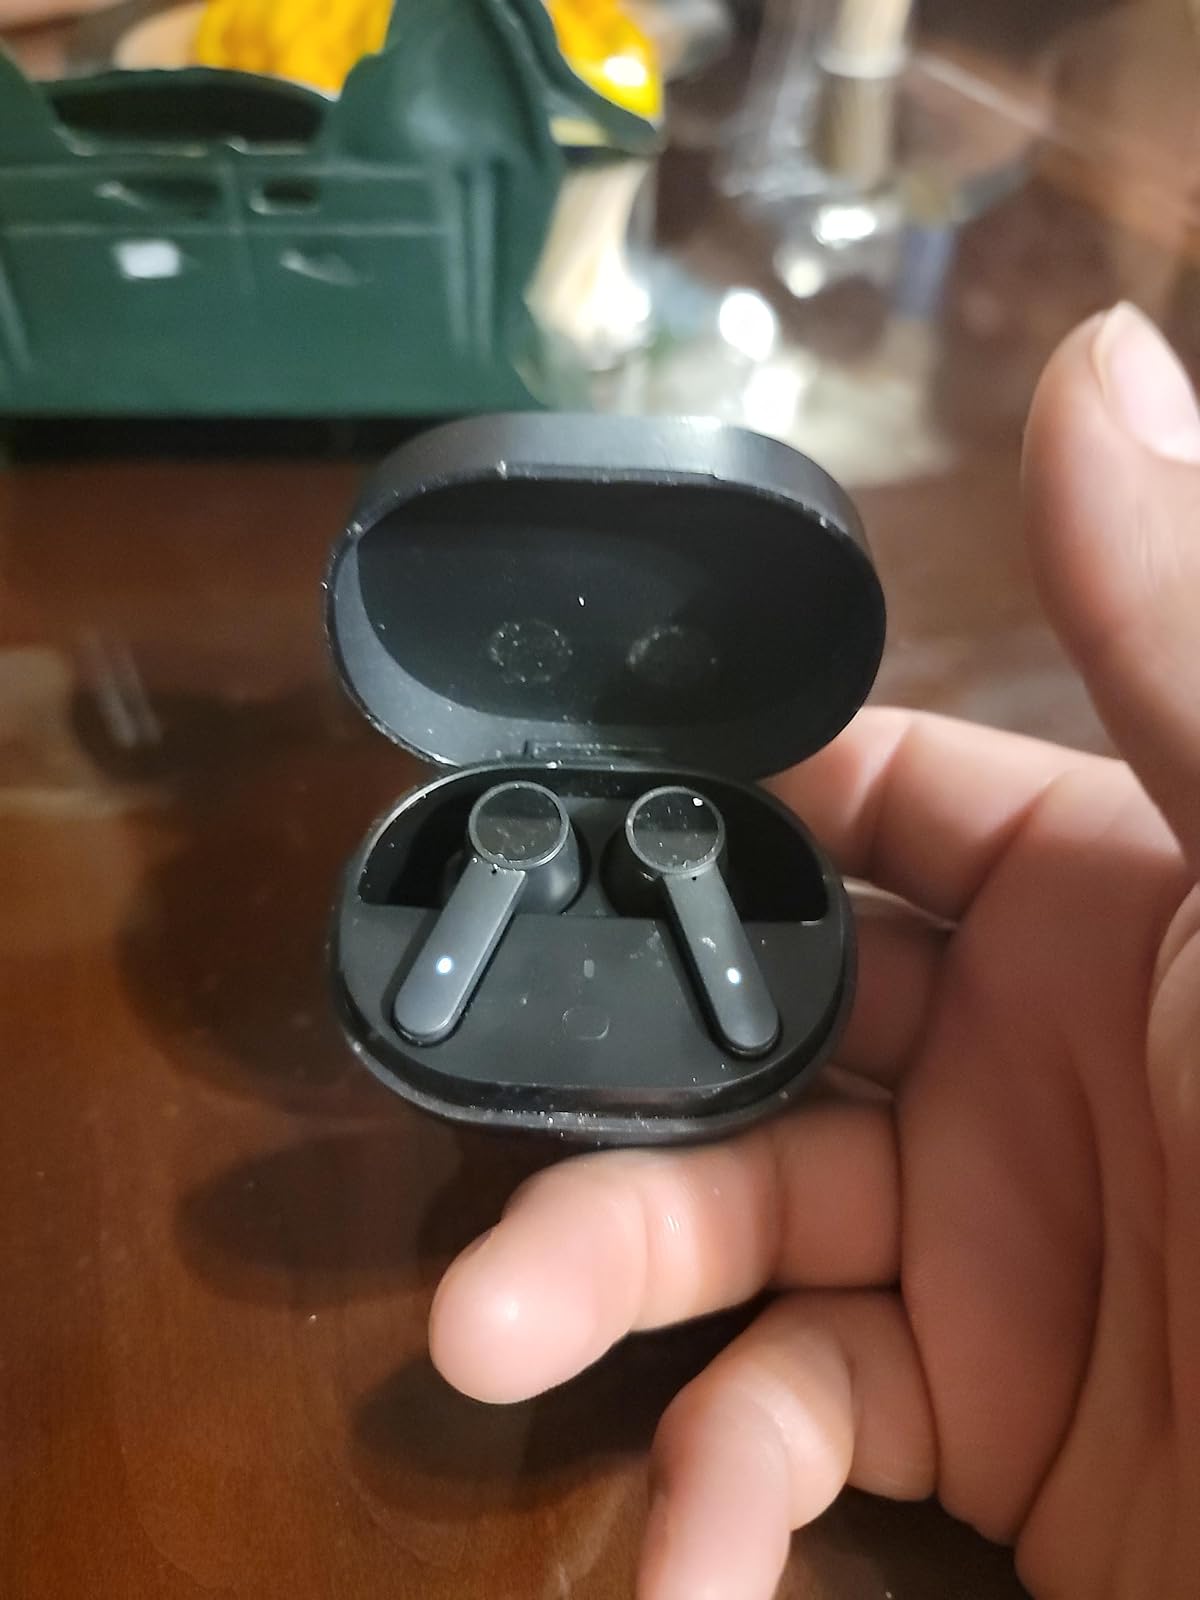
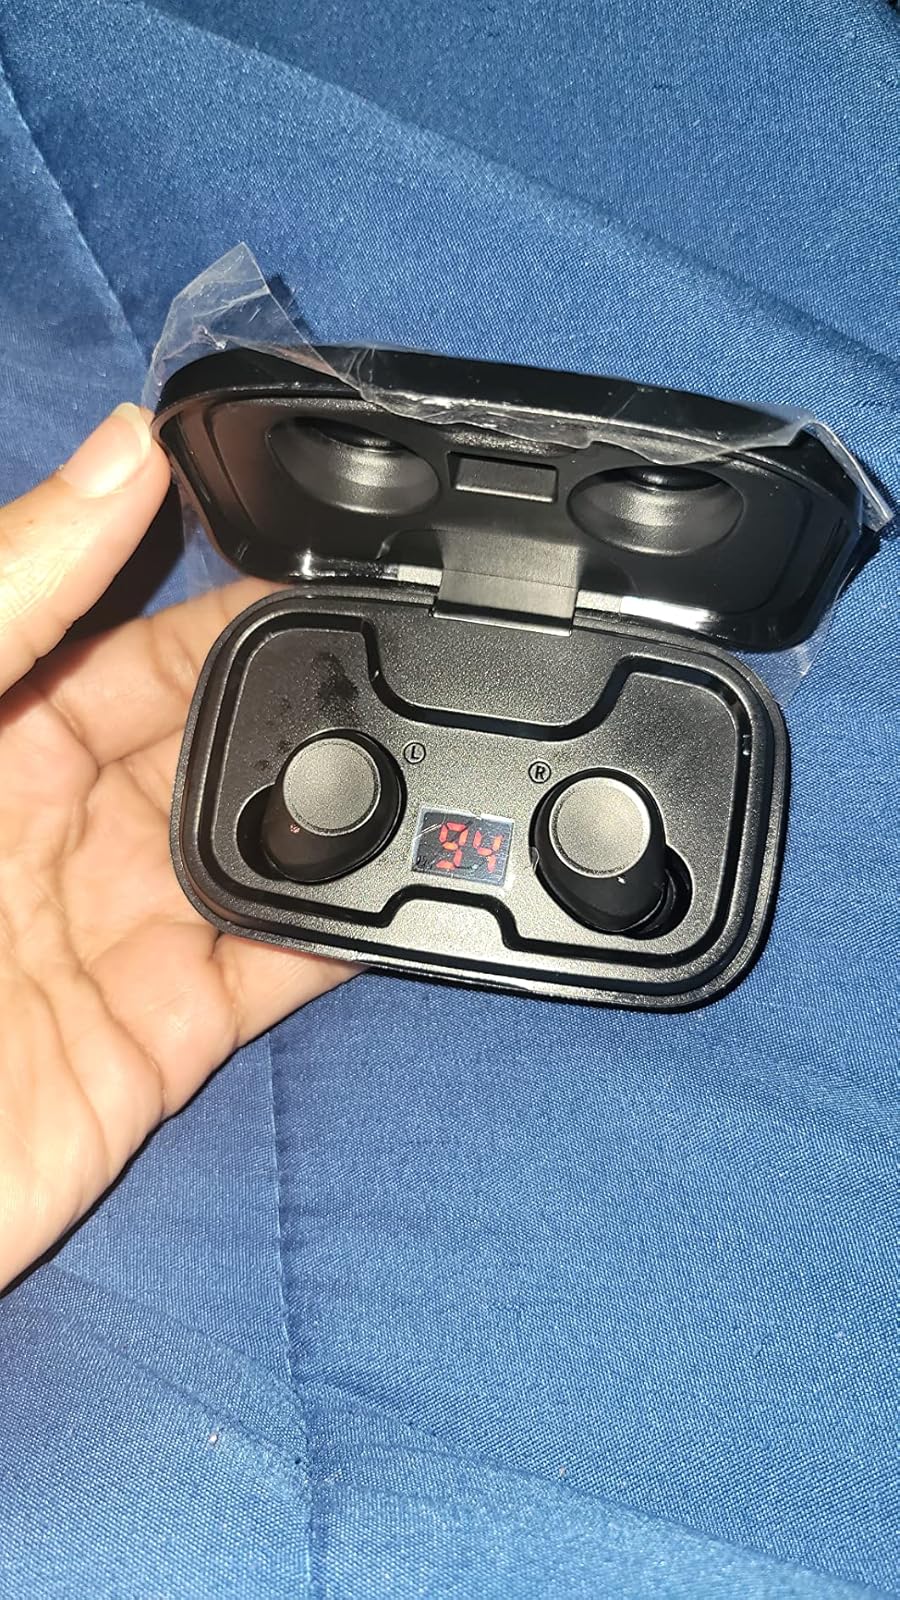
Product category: earbuds
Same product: no